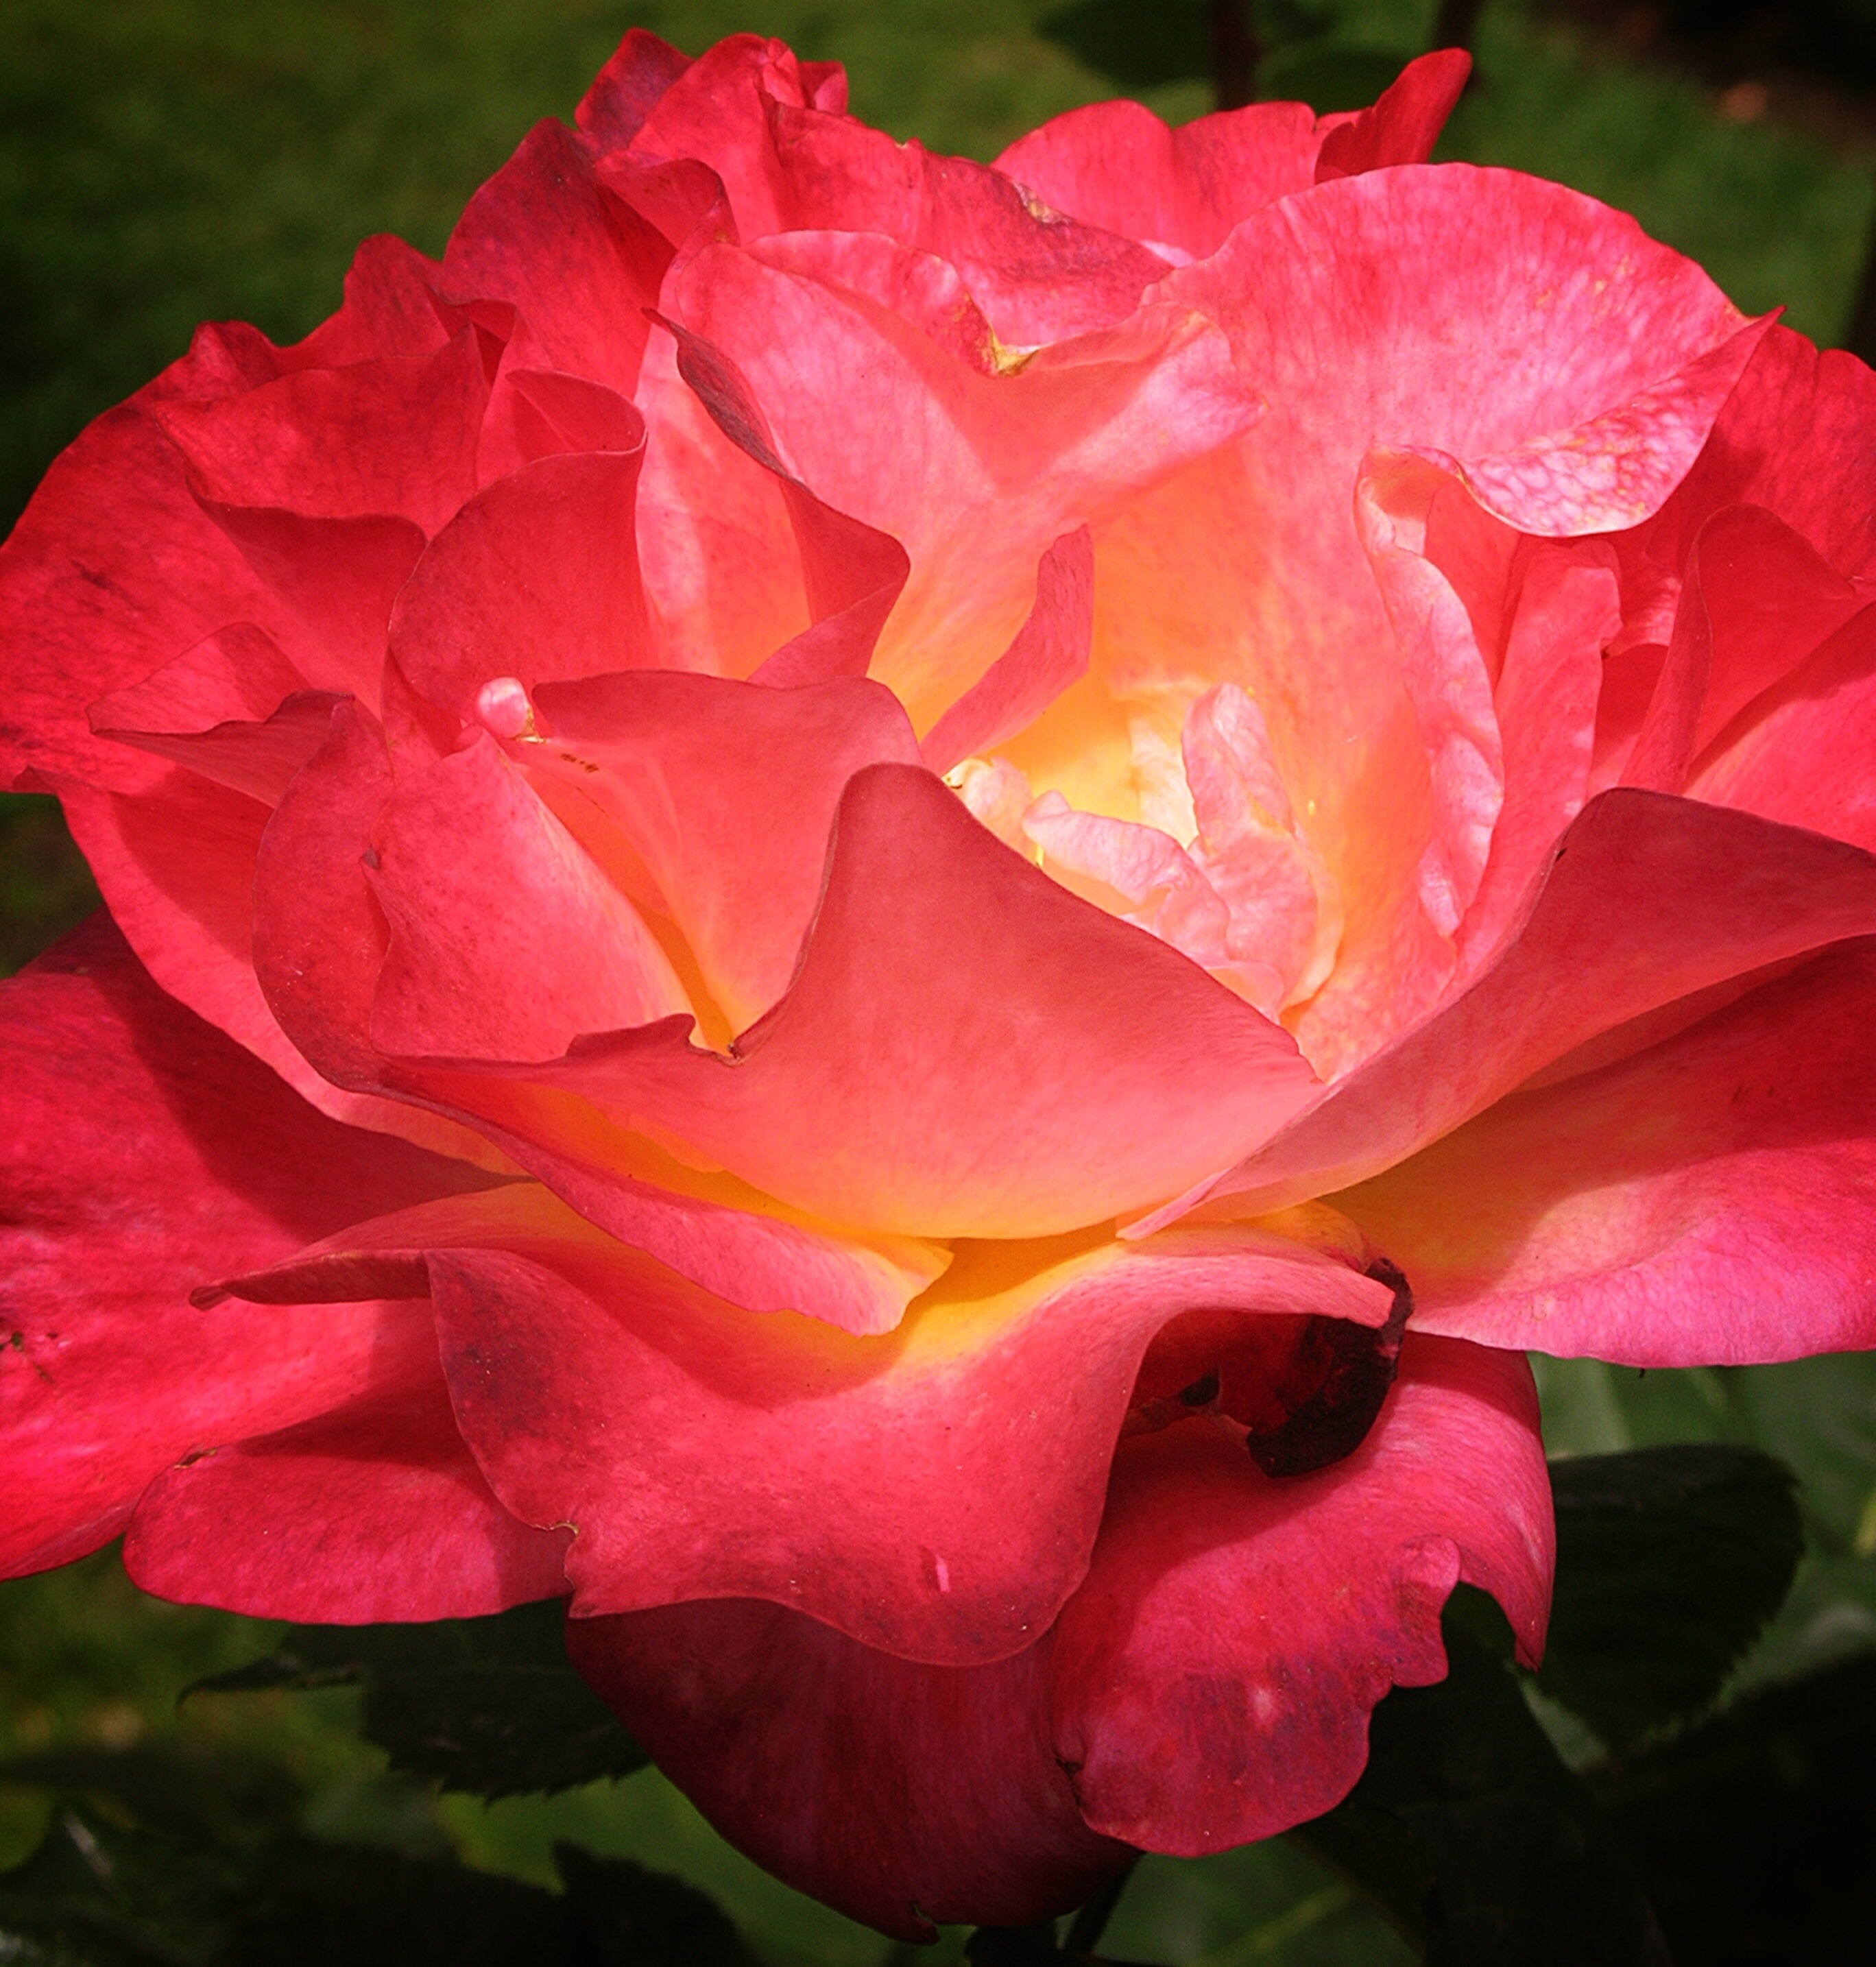
plant, flower, petal, floral, rose, orange, red, blooming, pink, flora, floribunda, macro photography, flowering plant, garden roses, rose family, deep pink, land plant, rosa centifolia, rose order